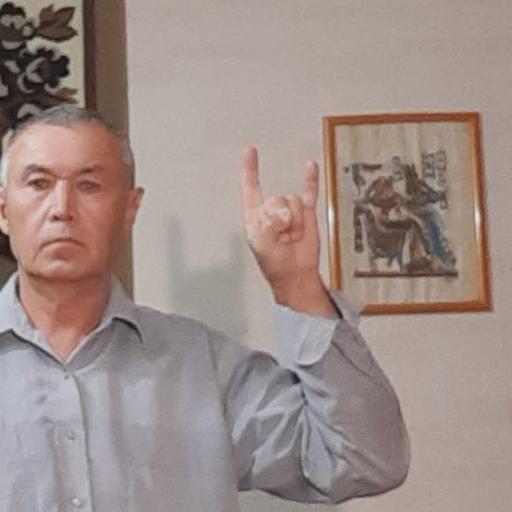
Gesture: rock